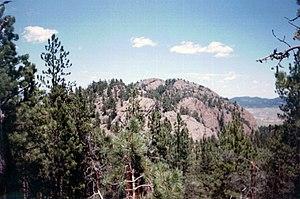
Inya Kara est une montagne située aux États-Unis dans le comté de Crook. Elle fait partie des Black Hills. Elle est considérée comme sacrée par le peuple lakota, en particulier par les mères en couches. Le point culminant s'élève à 1 941 m. George Armstrong Custer atteint le sommet le 23 juillet 1874 lors de son expédition. En 1973, le sommet a été placé sur le registre national des lieux historiques.